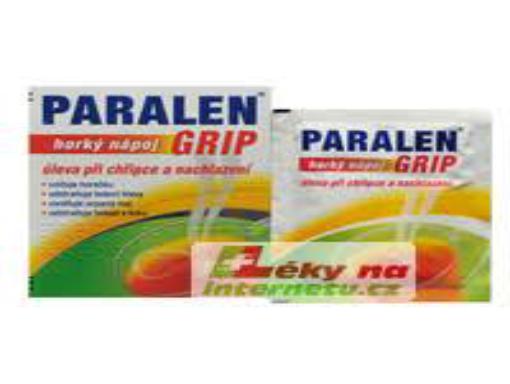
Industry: Medical